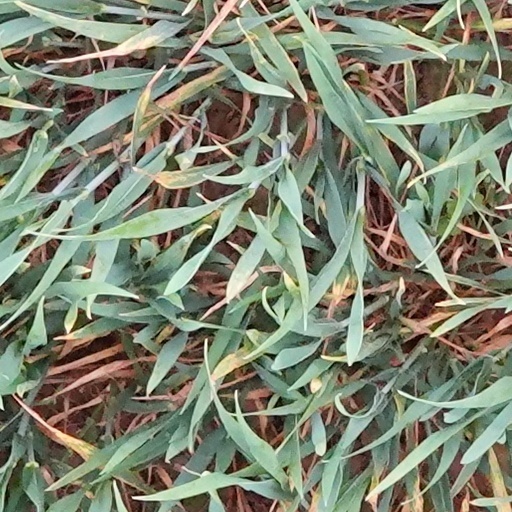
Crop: wheat